Breweriana

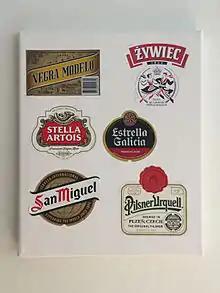
A collage consisting of six beer labels, a typical breweriana item.

Breweriana refers to articles containing a brewery or brand name, such as beer cans, beer bottles, bottle openers, beer labels, tin signs, beer mats, beer steins, beer trays, beer tap, wooden cases and neon signs.